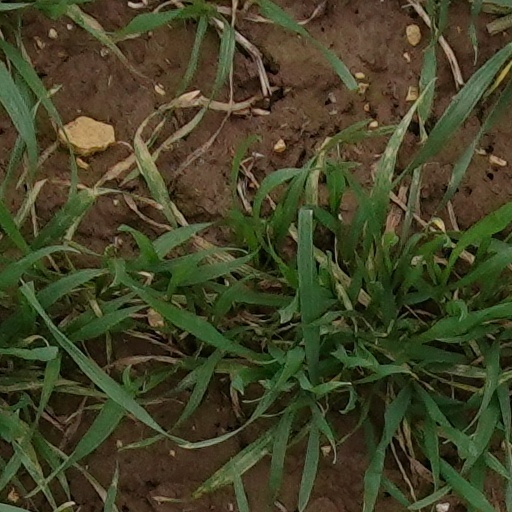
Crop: wheat